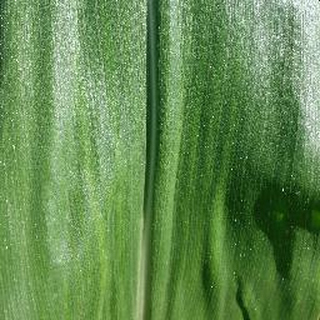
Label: healthy_corn